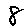
Label: 8